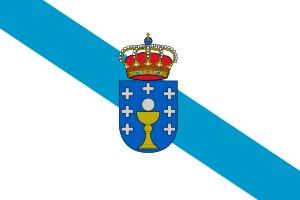
La Galice, région du nord-ouest de la péninsule Ibérique, est une entité historique aujourd'hui communauté autonome du royaume d'Espagne. La constitution de 1978 dans son article 151 la reconnaît comme nation historique à l'instar de la Catalogne et du Pays basque.
Le Real Club Deportivo de La Coruña, littéralement le « Club sportif royal de La Corogne », connu en France comme le Deportivo La Corogne, est un club de football, basé à La Corogne, en Galice, fondé le 2 mars 1906. Le club connaît un certain succès à partir des années 1990 jusqu'au milieu des années 2000, en remportant notamment le championnat d'Espagne en 2000 pour la première fois de son histoire et la coupe d'Espagne en 1995 et 2002. Sur le podium à neuf reprises entre 1992 et 2004, les bleus et blancs ont disputé régulièrement les compétitions européennes à cette époque, avec en particulier cinq participations d'affilée à la Ligue des champions de 2000 à 2005. Le club est entraîné par José Luis Martí depuis 2019.
Le drapeau de la Galice est un drapeau blanc barré d'une bande bleue. Il symbolise la communauté autonome de Galice en Espagne.